Byzantine North Africa

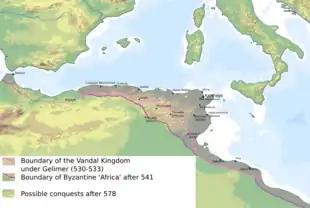
East Roman/Byzantine North Africa compared to the Vandal kingdom in the latter's final years.

At this point in time, like the other provinces of the Eastern Roman Empire, Africa was organized as a praetorian prefecture and initially included the areas that had previously remained in Vandal hands: